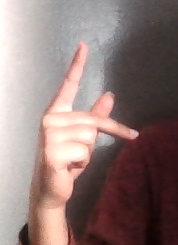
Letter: dha